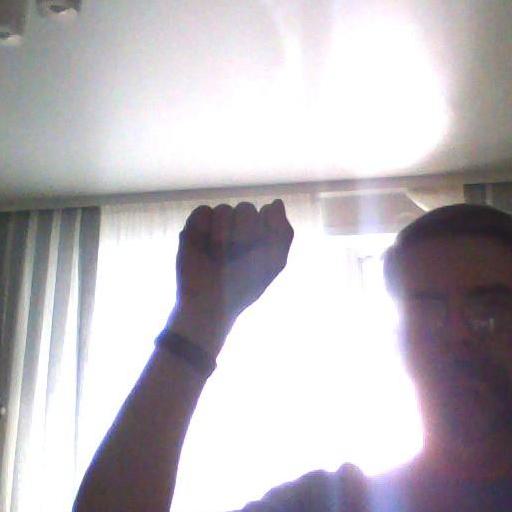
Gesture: fist